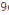
Number: 9